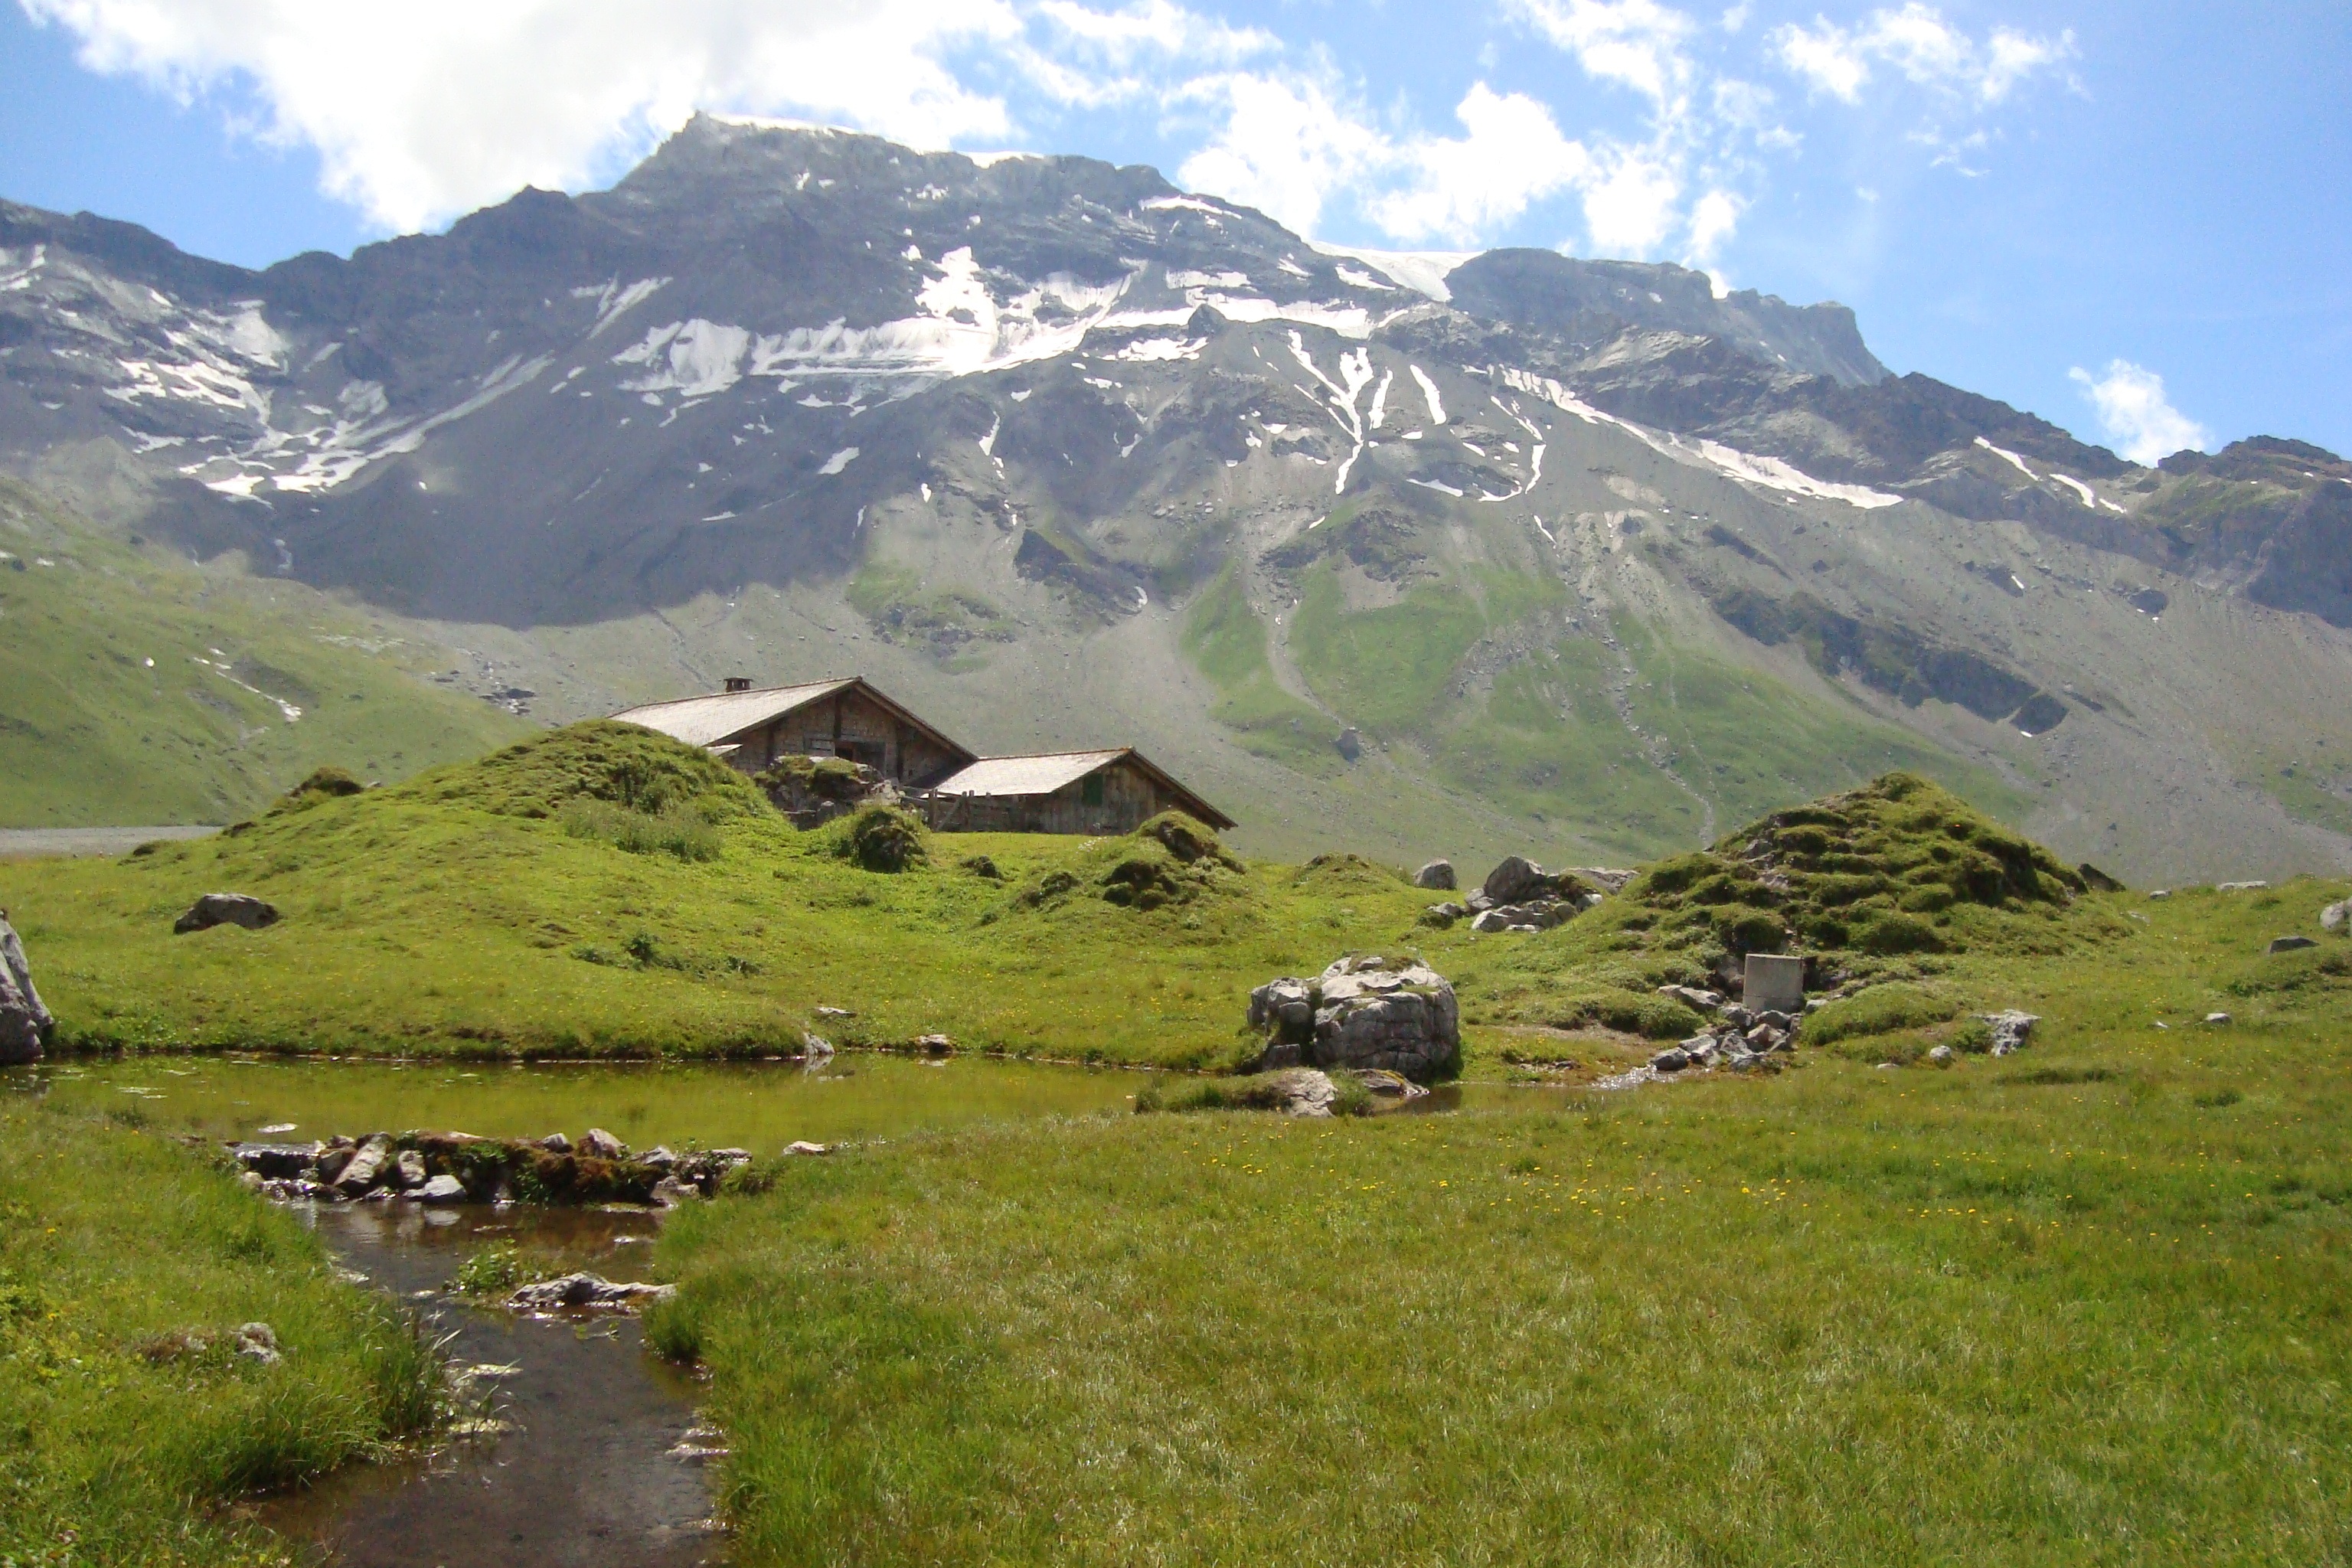
landscape, wilderness, walking, mountain, hiking, meadow, hill, lake, adventure, valley, mountain range, hut, pasture, highland, ridge, alp, mountains, alps, grassland, backpacking, plateau, switzerland, fell, loch, ecosystem, landform, mountain pass, geographical feature, mountainous landforms